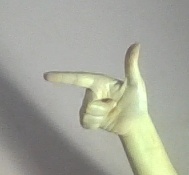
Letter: yaa